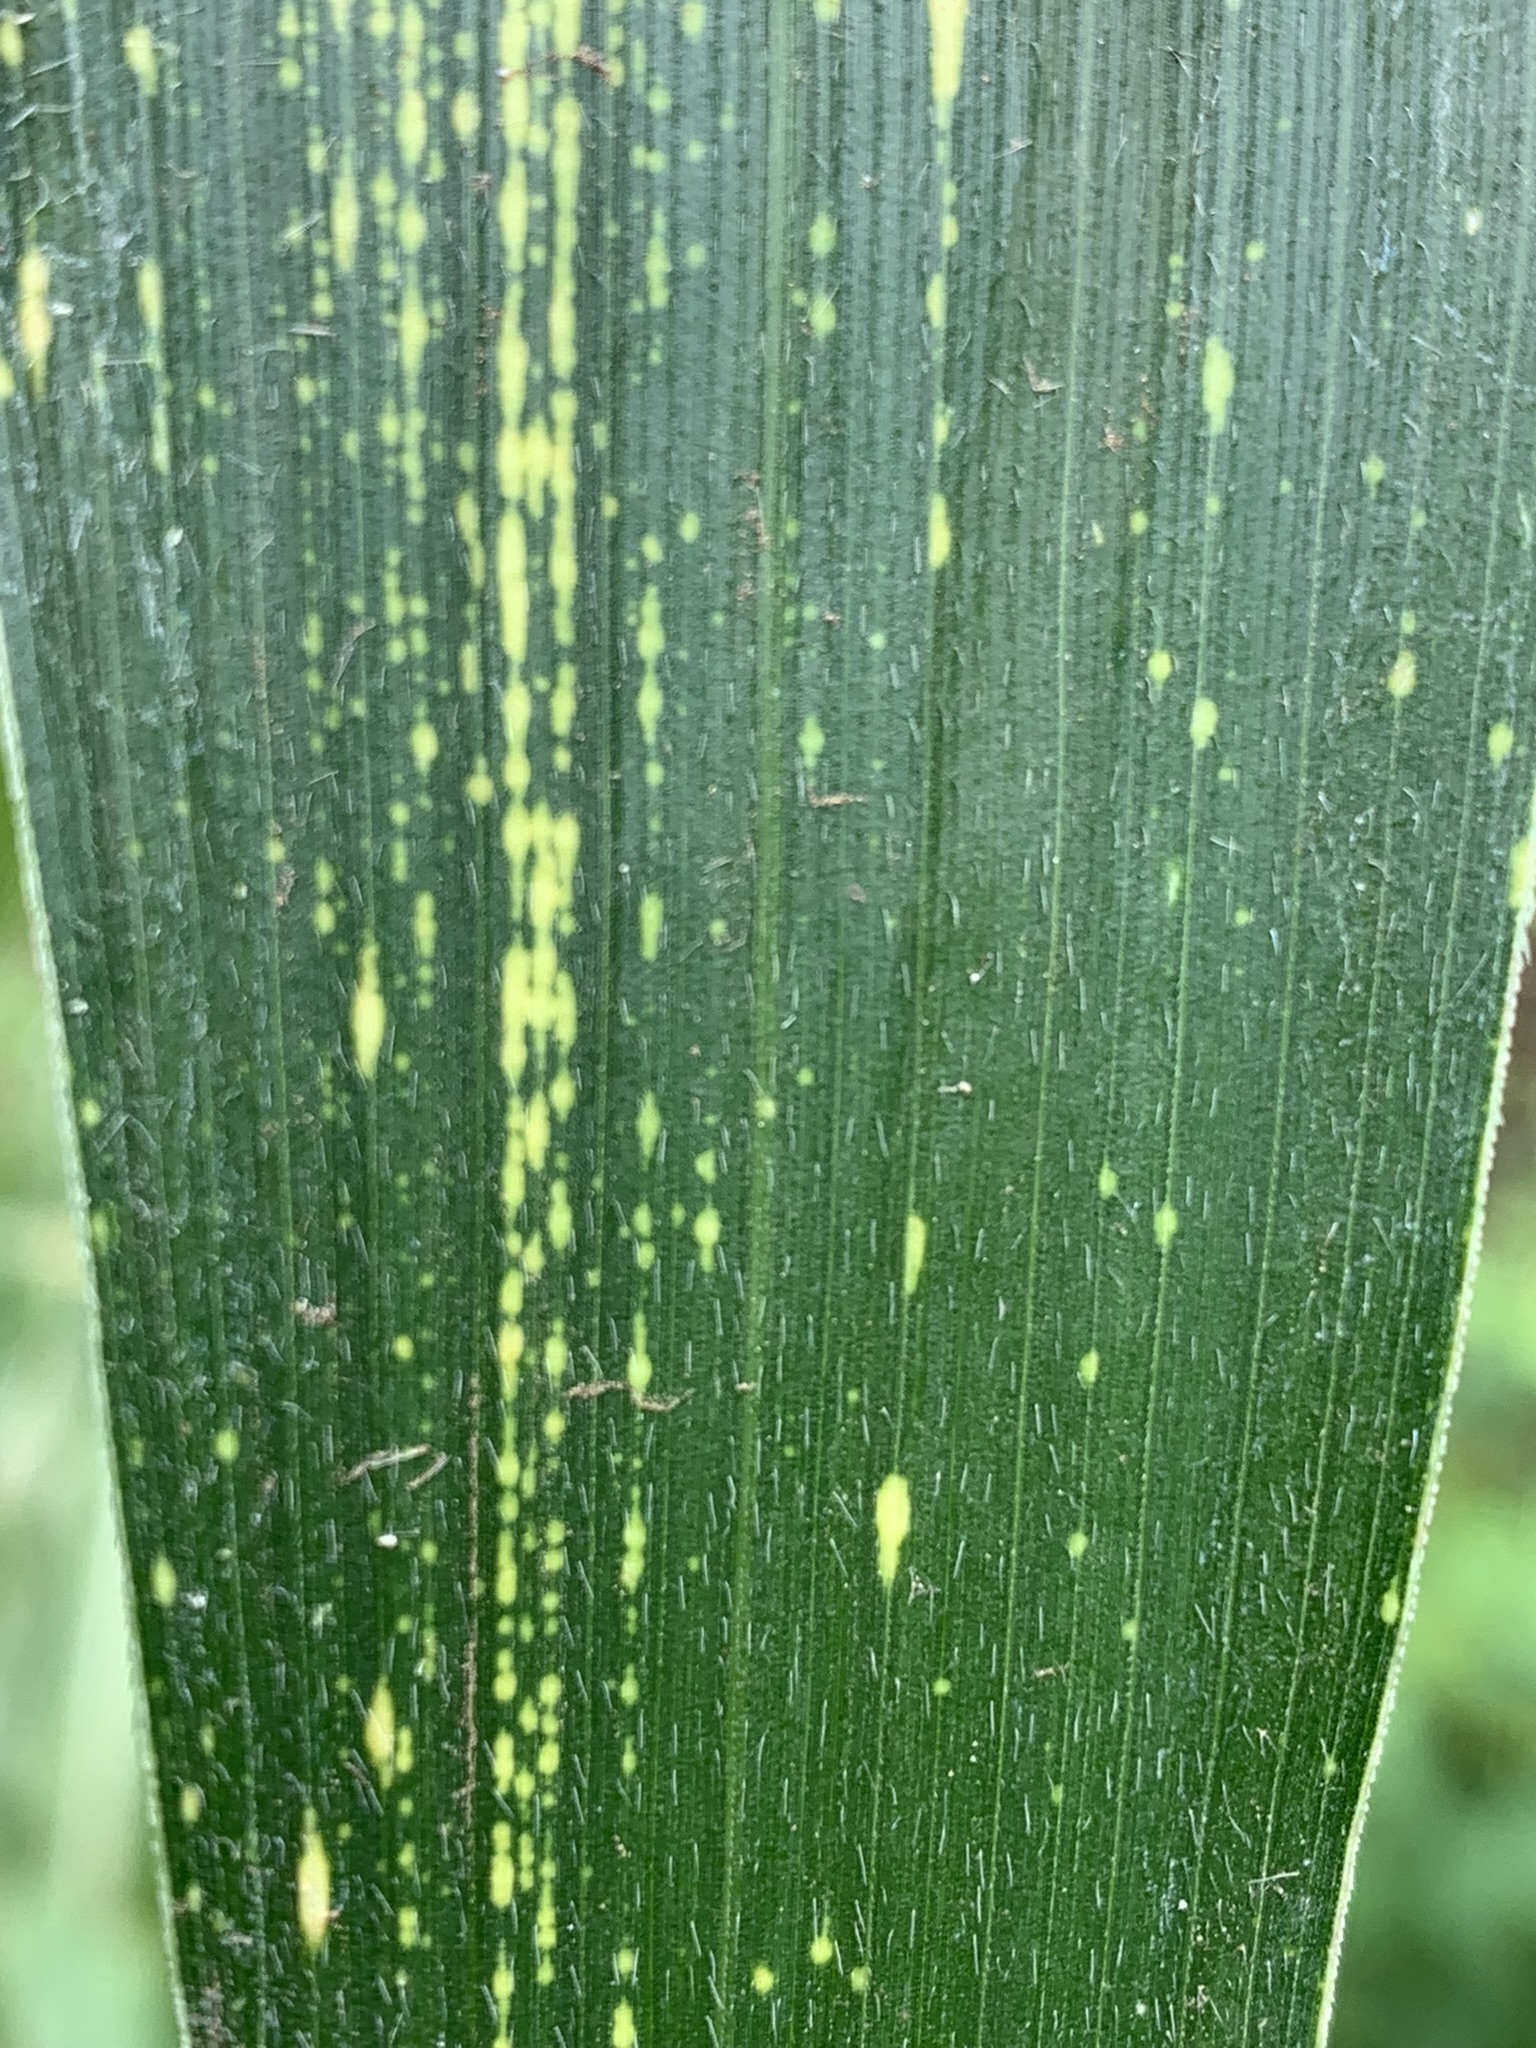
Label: MSV